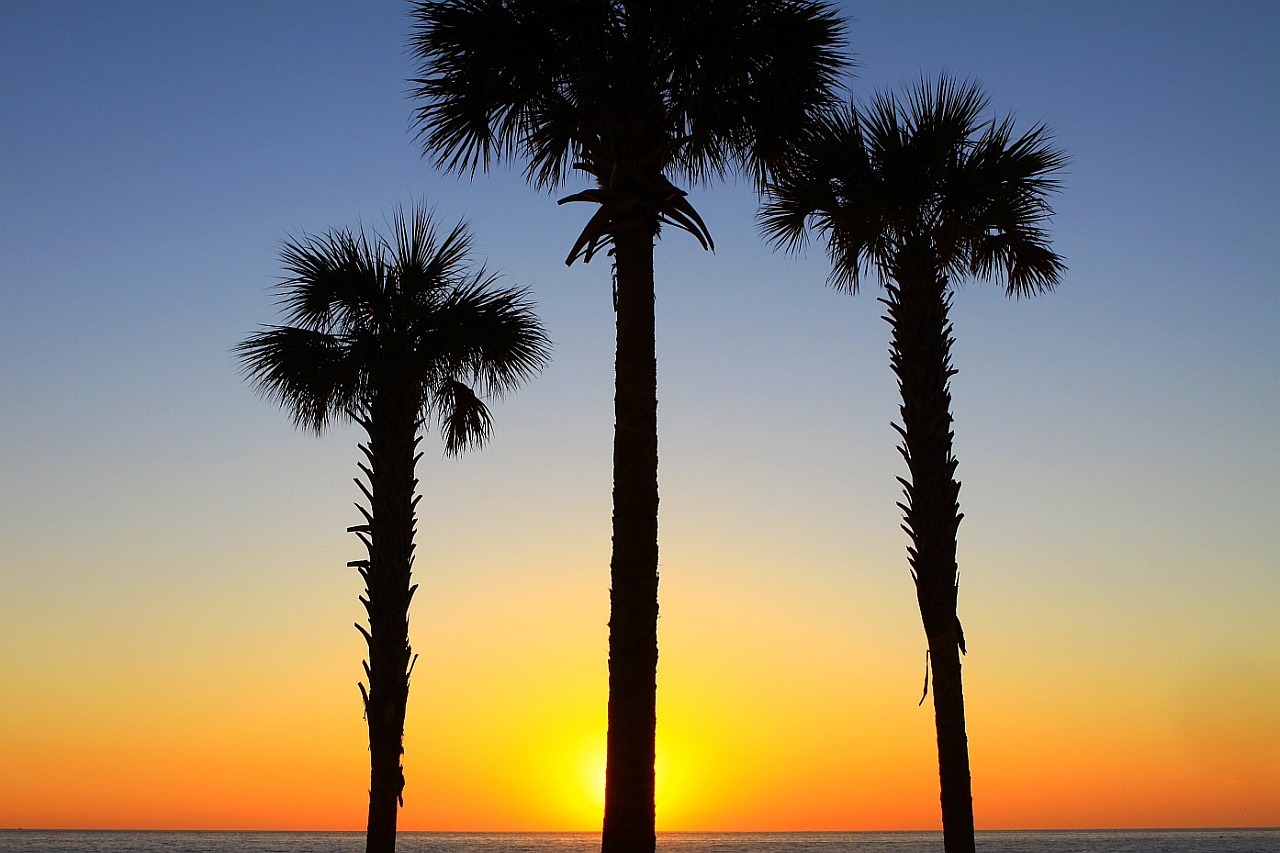
beach, sea, tree, ocean, horizon, plant, sky, sunrise, sunset, sunlight, morning, dawn, dusk, hollywood, palm, daybreak, florida, flowering plant, woody plant, land plant, arecales, palm family